Karl Scheidemantel

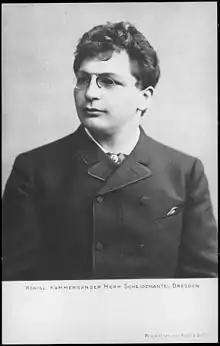
Karl Scheidemantel

Born in Weimar, the son of a Weimar court artist, Scheidemantel found great success in various roles in the operas of Richard Wagner. Among his supporters were Bodo Borchers in Weimar, well known voice teacher Julius Stockhausen in Frankfurt, and composer Franz Liszt. At the age of 25, he joined the ensemble of the Dresden Hofoper where he was named Kammersänger, "Chamber Singer to the Saxon Grand Duke" in 1884. He sang at the 1886, 1888, 1891, and 1892 Bayreuth festivals. He frequently corresponded with Cosima Wagner about the happenings of the stage. He then sang at most of the great European opera houses, especially the Vienna State Opera, where in April and May 1890 he sang the rolls of Heiling, Renato, Zampa, Wolfram, Luna and, Sachs. He was a guest singer at La Scala in 1892. His closest friend was singer Karl Perron. He married Hedwig Lehnert in June 1897 at the Dresden Annankirche. His final career appearance was on 8 June 1911 as Hans Sachs.